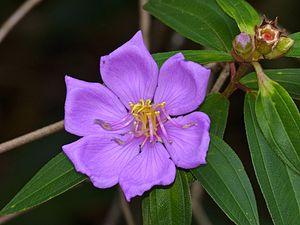
Le Rhododendron de Malabar ou Rhododendron de Singapour, Melastoma malabathricum est un arbuste du genre Melastoma, de la famille des Melastomatacées.